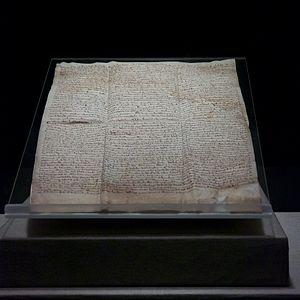
Magna Carta, latin pour Grande Charte, désigne plusieurs versions d'une charte arrachée une première fois par le baronnage anglais au roi Jean sans Terre le 15 juin 1215 après une courte guerre civile qui culmine le 17 mai par la prise de Londres. Les barons, excédés par les demandes militaires et financières du roi et par les échecs répétés en France, en particulier à Bouvines et à La Roche-aux-Moines, y imposent, dans un esprit de retour à l'ordre ancien, leurs exigences, dont la libération d'otages retenus par le roi, le respect de certaines règles de droit propres à la noblesse, la reconnaissance des franchises ecclésiastiques et bourgeoises, le contrôle de la politique fiscale par un Grand Conseil.